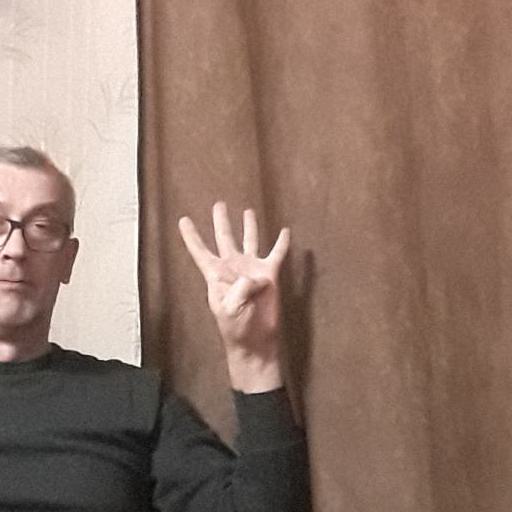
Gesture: four